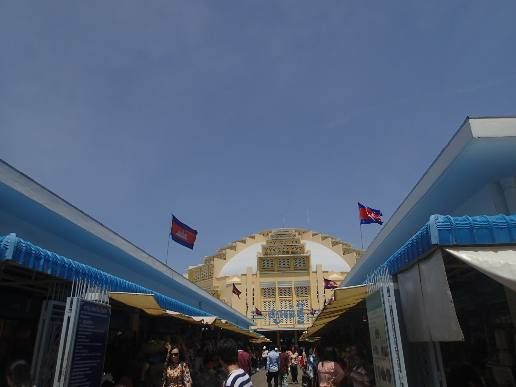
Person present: No